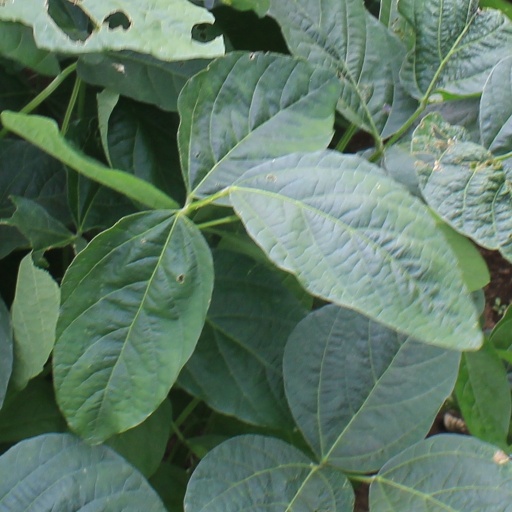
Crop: soybean